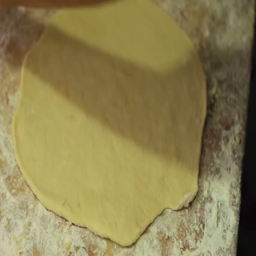
woman cutting dough with a knife for that would prepare homemade croissants